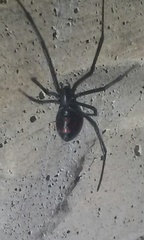
Species: Lactrodectus_hesperus